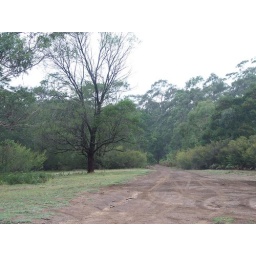
A dying tree in the forest